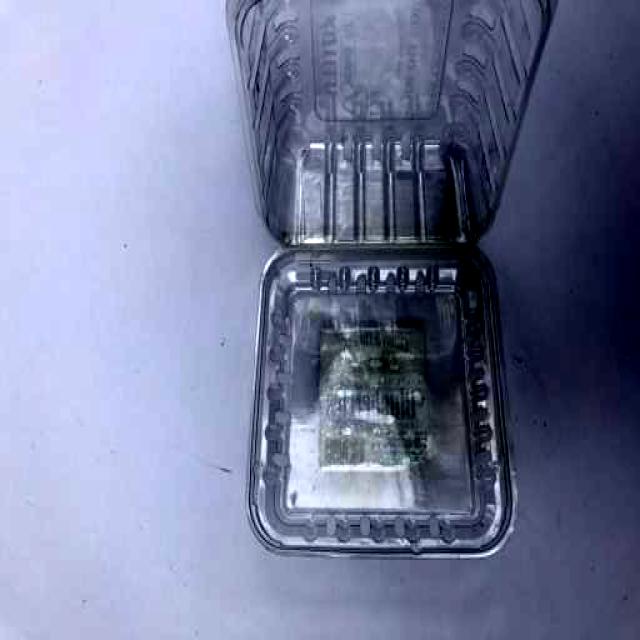
Label: Plastic